Oleh Sentsov

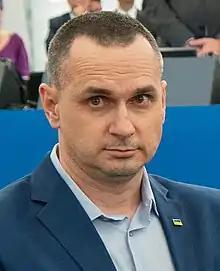
Sentsov in 2019

Oleh Hennadiiovych Sentsov (born 14 July 1976) is a Ukrainian filmmaker, writer, activist and soldier of the Ukrainian Armed Forces from Crimea. Sentsov has directed the feature films "Gamer" (2011), "" (2019, co-directed with Akhtem Seitablayev), and "Rhino" (2021).